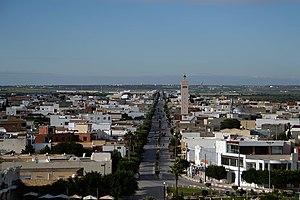
Vue de la ville d'El Jem depuis l'amphithéâtre romain